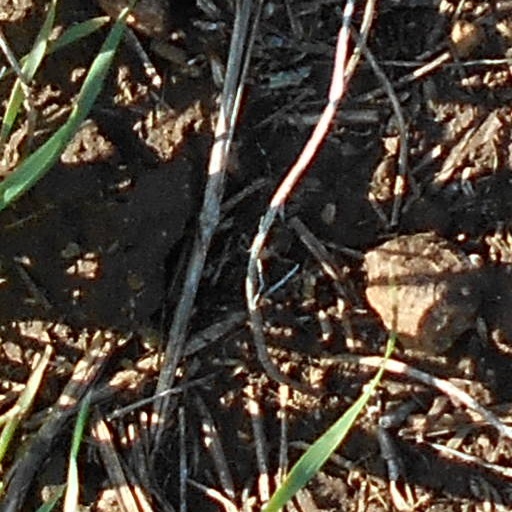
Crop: wheat